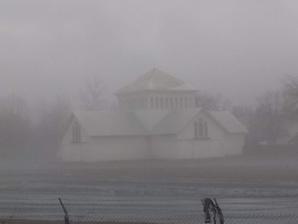
Building: Fine Arts and Flower Building, Altamont Fairground
Country: United States of America
Year built: 1896
United States historic place Fine Arts and Flower Building Altamont Fairground U.S. National Register of Historic Places Altamont, New York's Fine Arts and Flower Building on a foggy day. Show map of New York Show map of the United States Location Altamont Fairgrounds, vic. of Grand St., Village of Altamont, New York Coordinates 42°41′54″N 74°1′46″W / 42.69833°N 74.02944°W / 42.69833; -74.02944 Area less than one acre Built 1896 Architect Schoonmaker, Hiram NRHP reference No. 03001518 Added to NRHP January 28, 2004 The Fine Arts and Flower Building, Altamont Fairground , also known as Exhibition Hall , was built in 1896 as part of the Altamont Fairgrounds in Village of Altamont, New York , near Albany . The building is the only part of the fairground that remains largely in its original configuration.  It is a large one story cruciform building with a large open interior, representative of the architecture typical of agricultural fairgrounds in the late 19th century. It was listed on the National Register of Historic Places in 2004, having been in continuous use at the fairgrounds since 1896. References